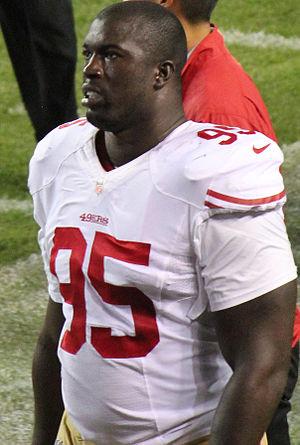
Cornellius « Tank » Carradine, né le 18 février 1990 à Cincinnati, dans l'Ohio, est un Américain, joueur professionnel de football américain au poste de defensive end au sein de la National Football League.